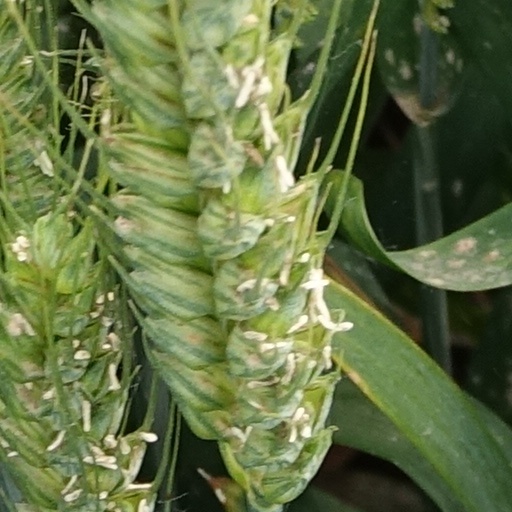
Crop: wheat